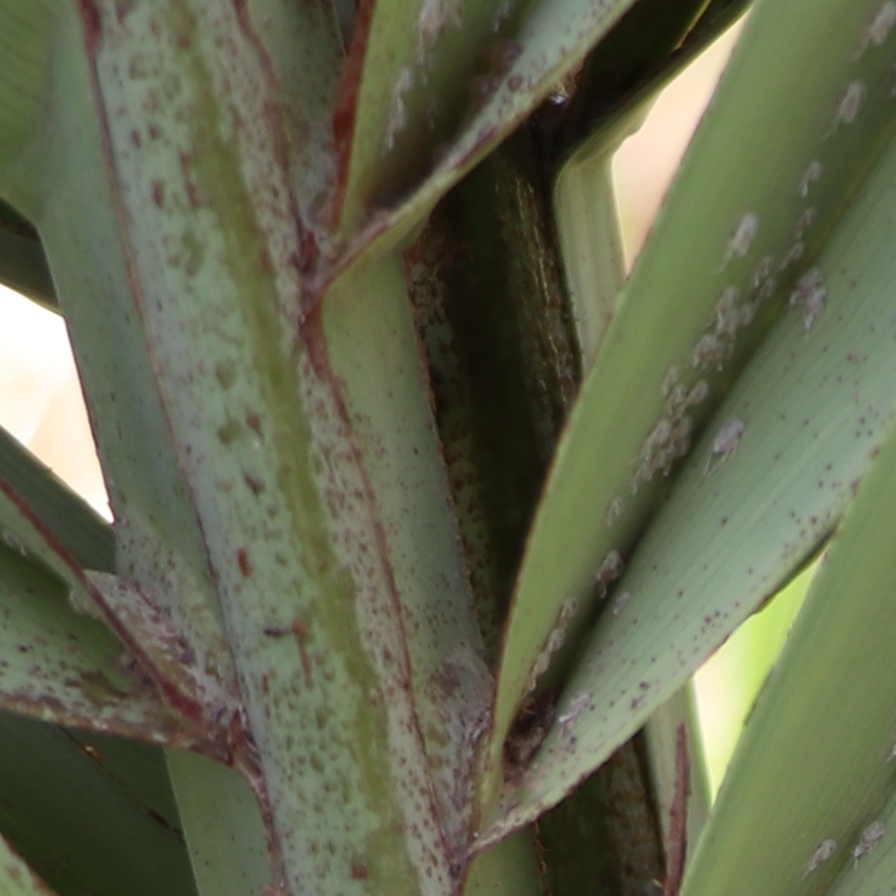
Label: Dubas